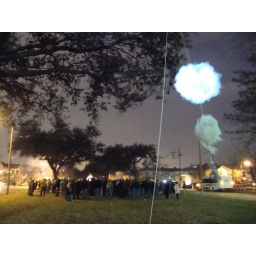
For some reason all these people were standing around a boring Christmas tree instead of watching our ball drop.